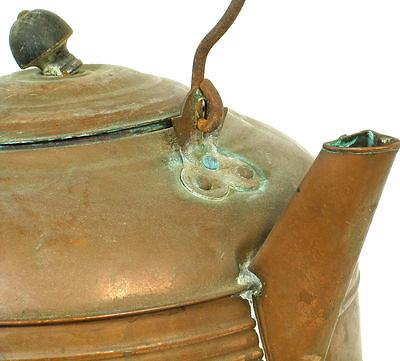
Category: kettle